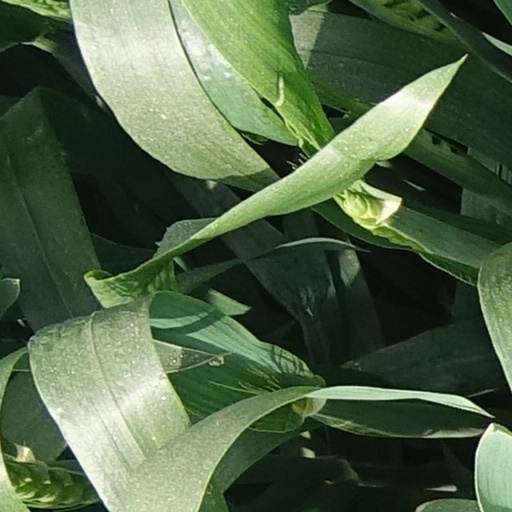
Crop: wheat